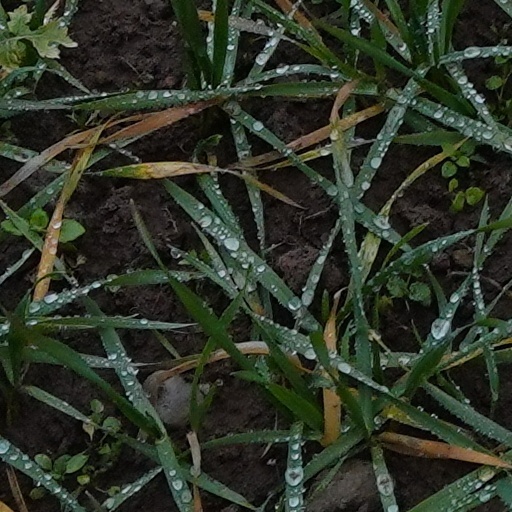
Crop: wheat